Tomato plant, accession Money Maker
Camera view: bottom (45 deg); turntable rotation: 0 degrees
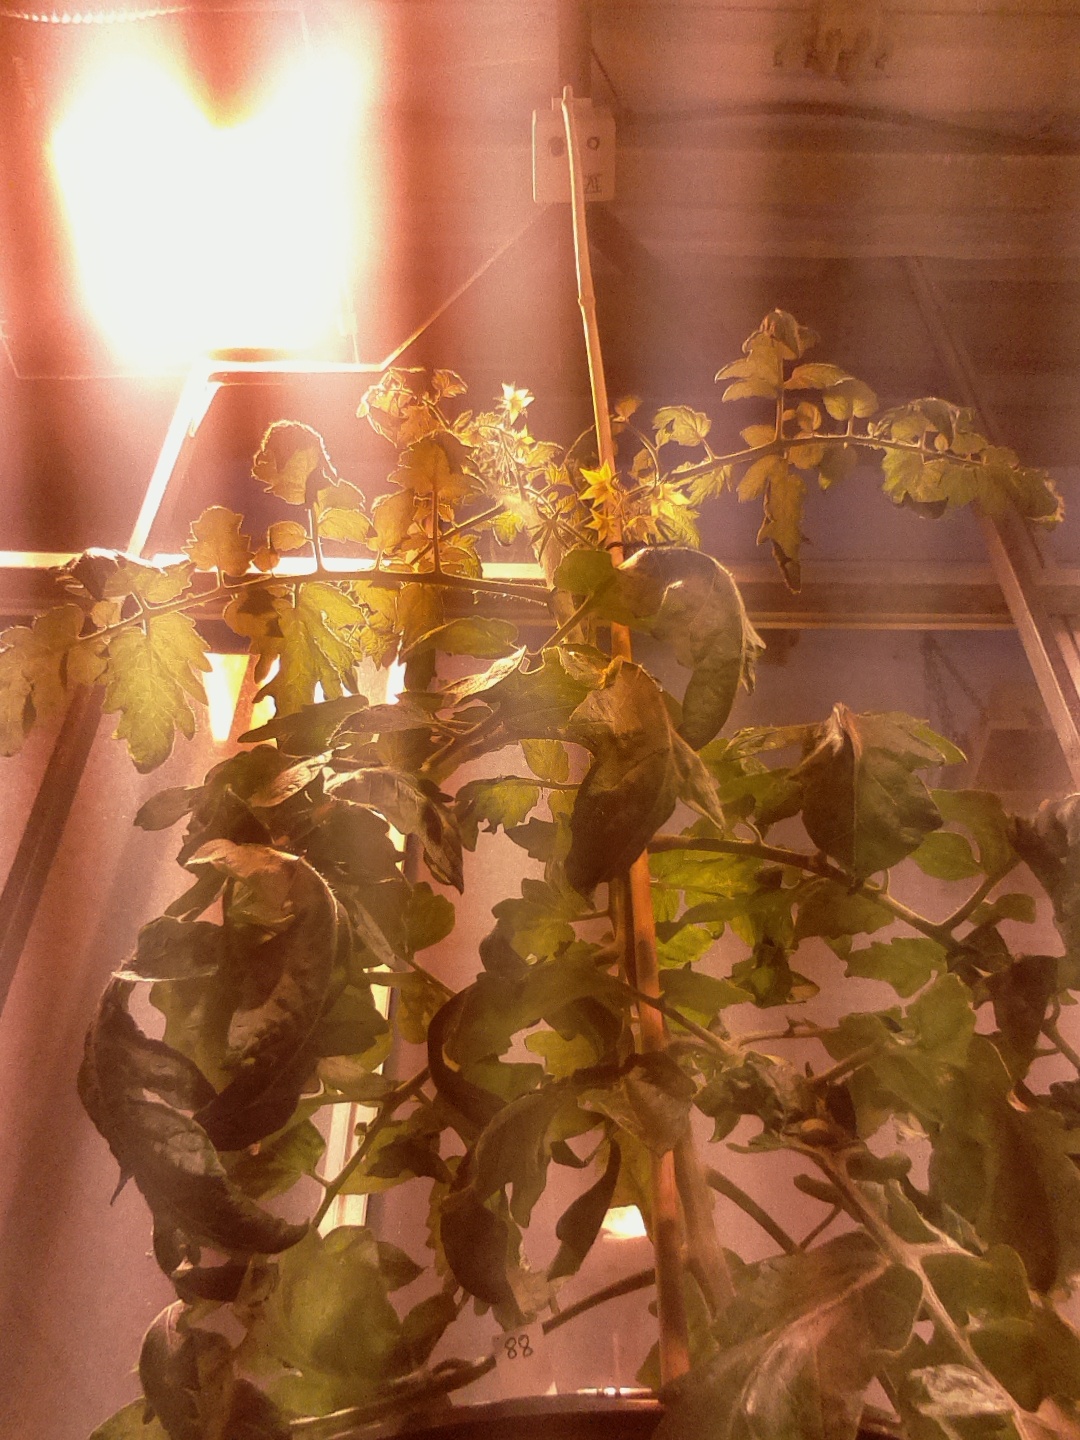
BBCH growth stage 68: Full flowering, 80%-90% of flowers open, more petals falling